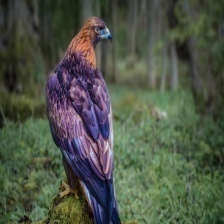
Species: GOLDEN EAGLE
Scientific name: AQUILA CHRYSAETOS